Yasnohorodka

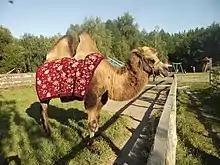
Camel inside the ecopark

Yasnohorodka is home to the , which also includes an ostrich farm. The ecopark was heavily shelled by Russian troops in 2022, leading to the deaths of one-third of the animals in the zoo. Evacuation efforts began in the park in late March 2022.